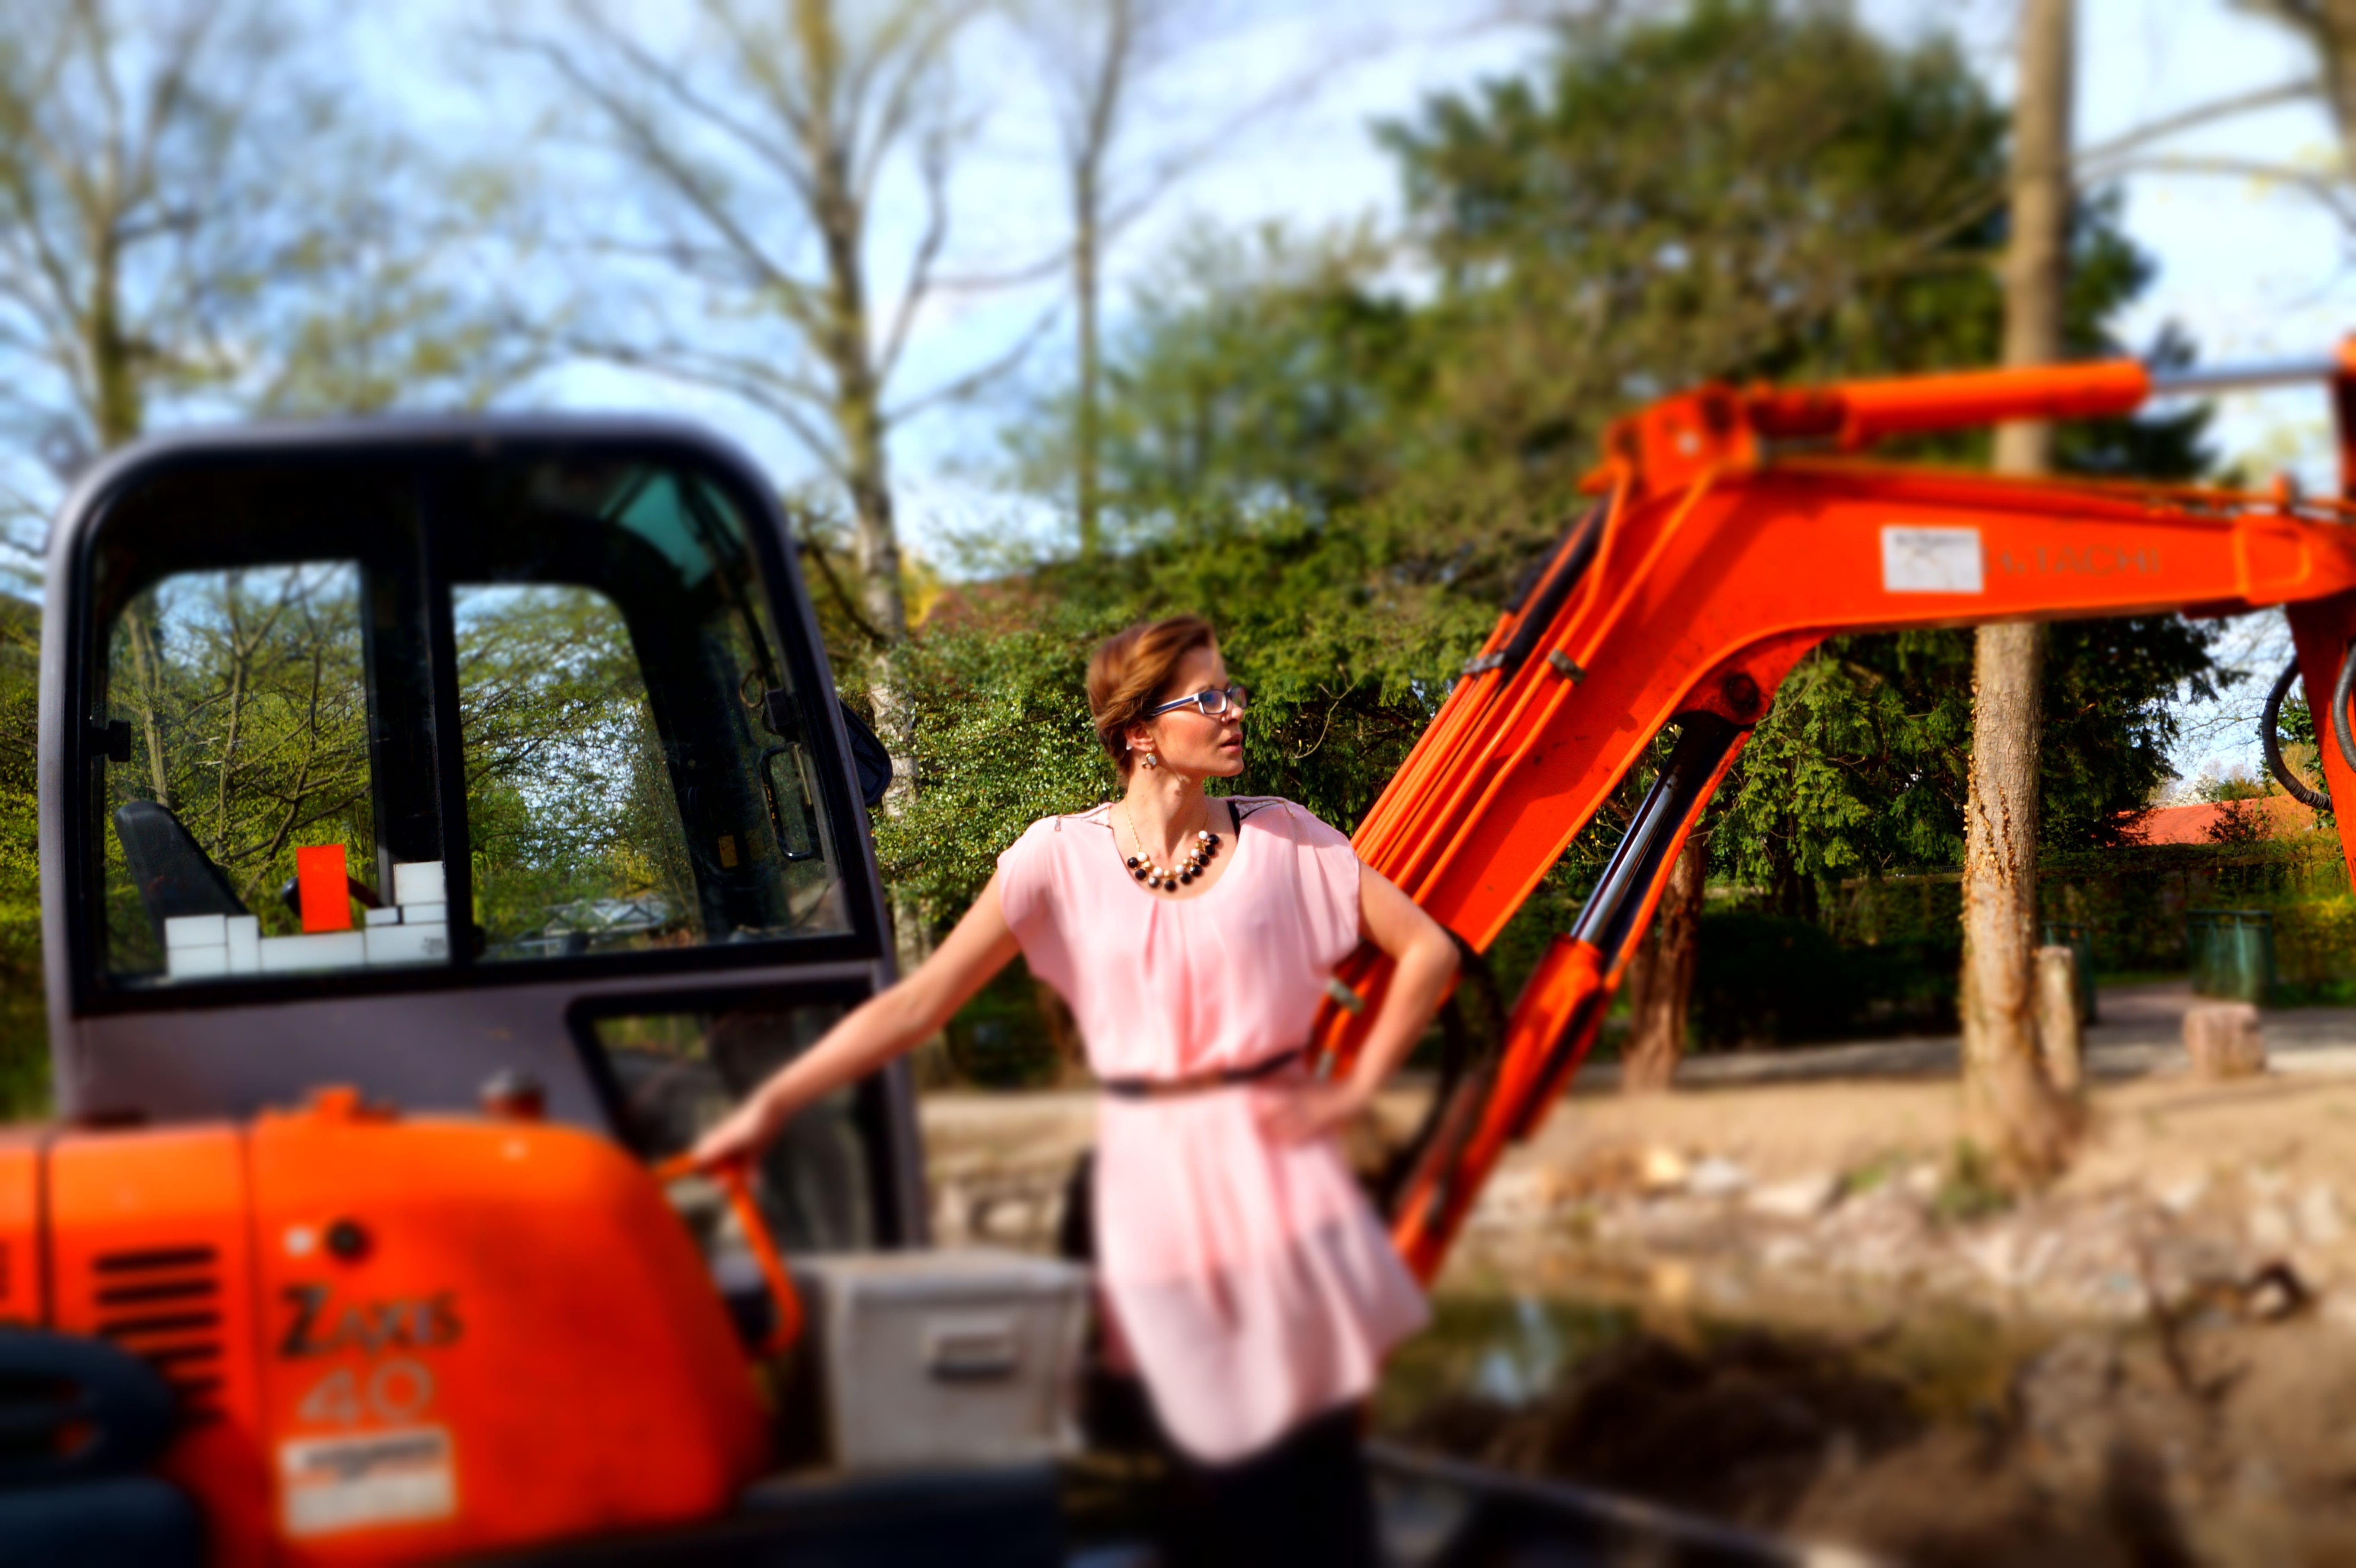
tractor, boy, time, transport, love, vehicle, peace, smile, fun, one, dress, happiness, funny, excavator, pleasure, taste